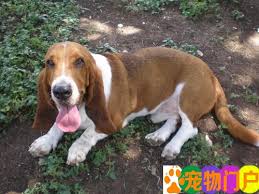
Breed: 241-n000100-basset